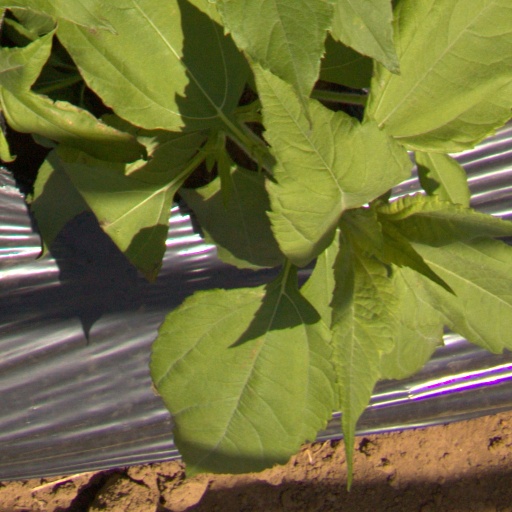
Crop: Jerusalem artichoke